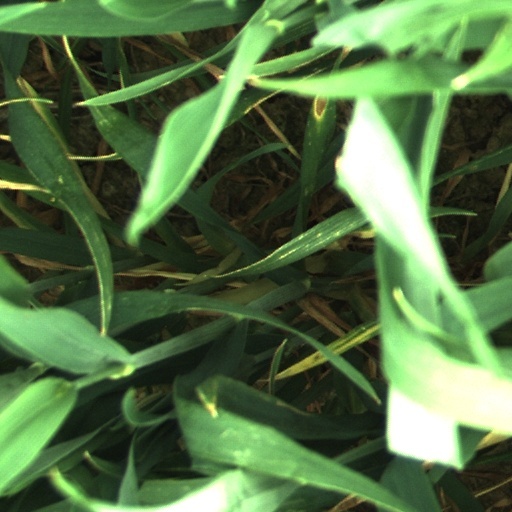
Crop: wheat